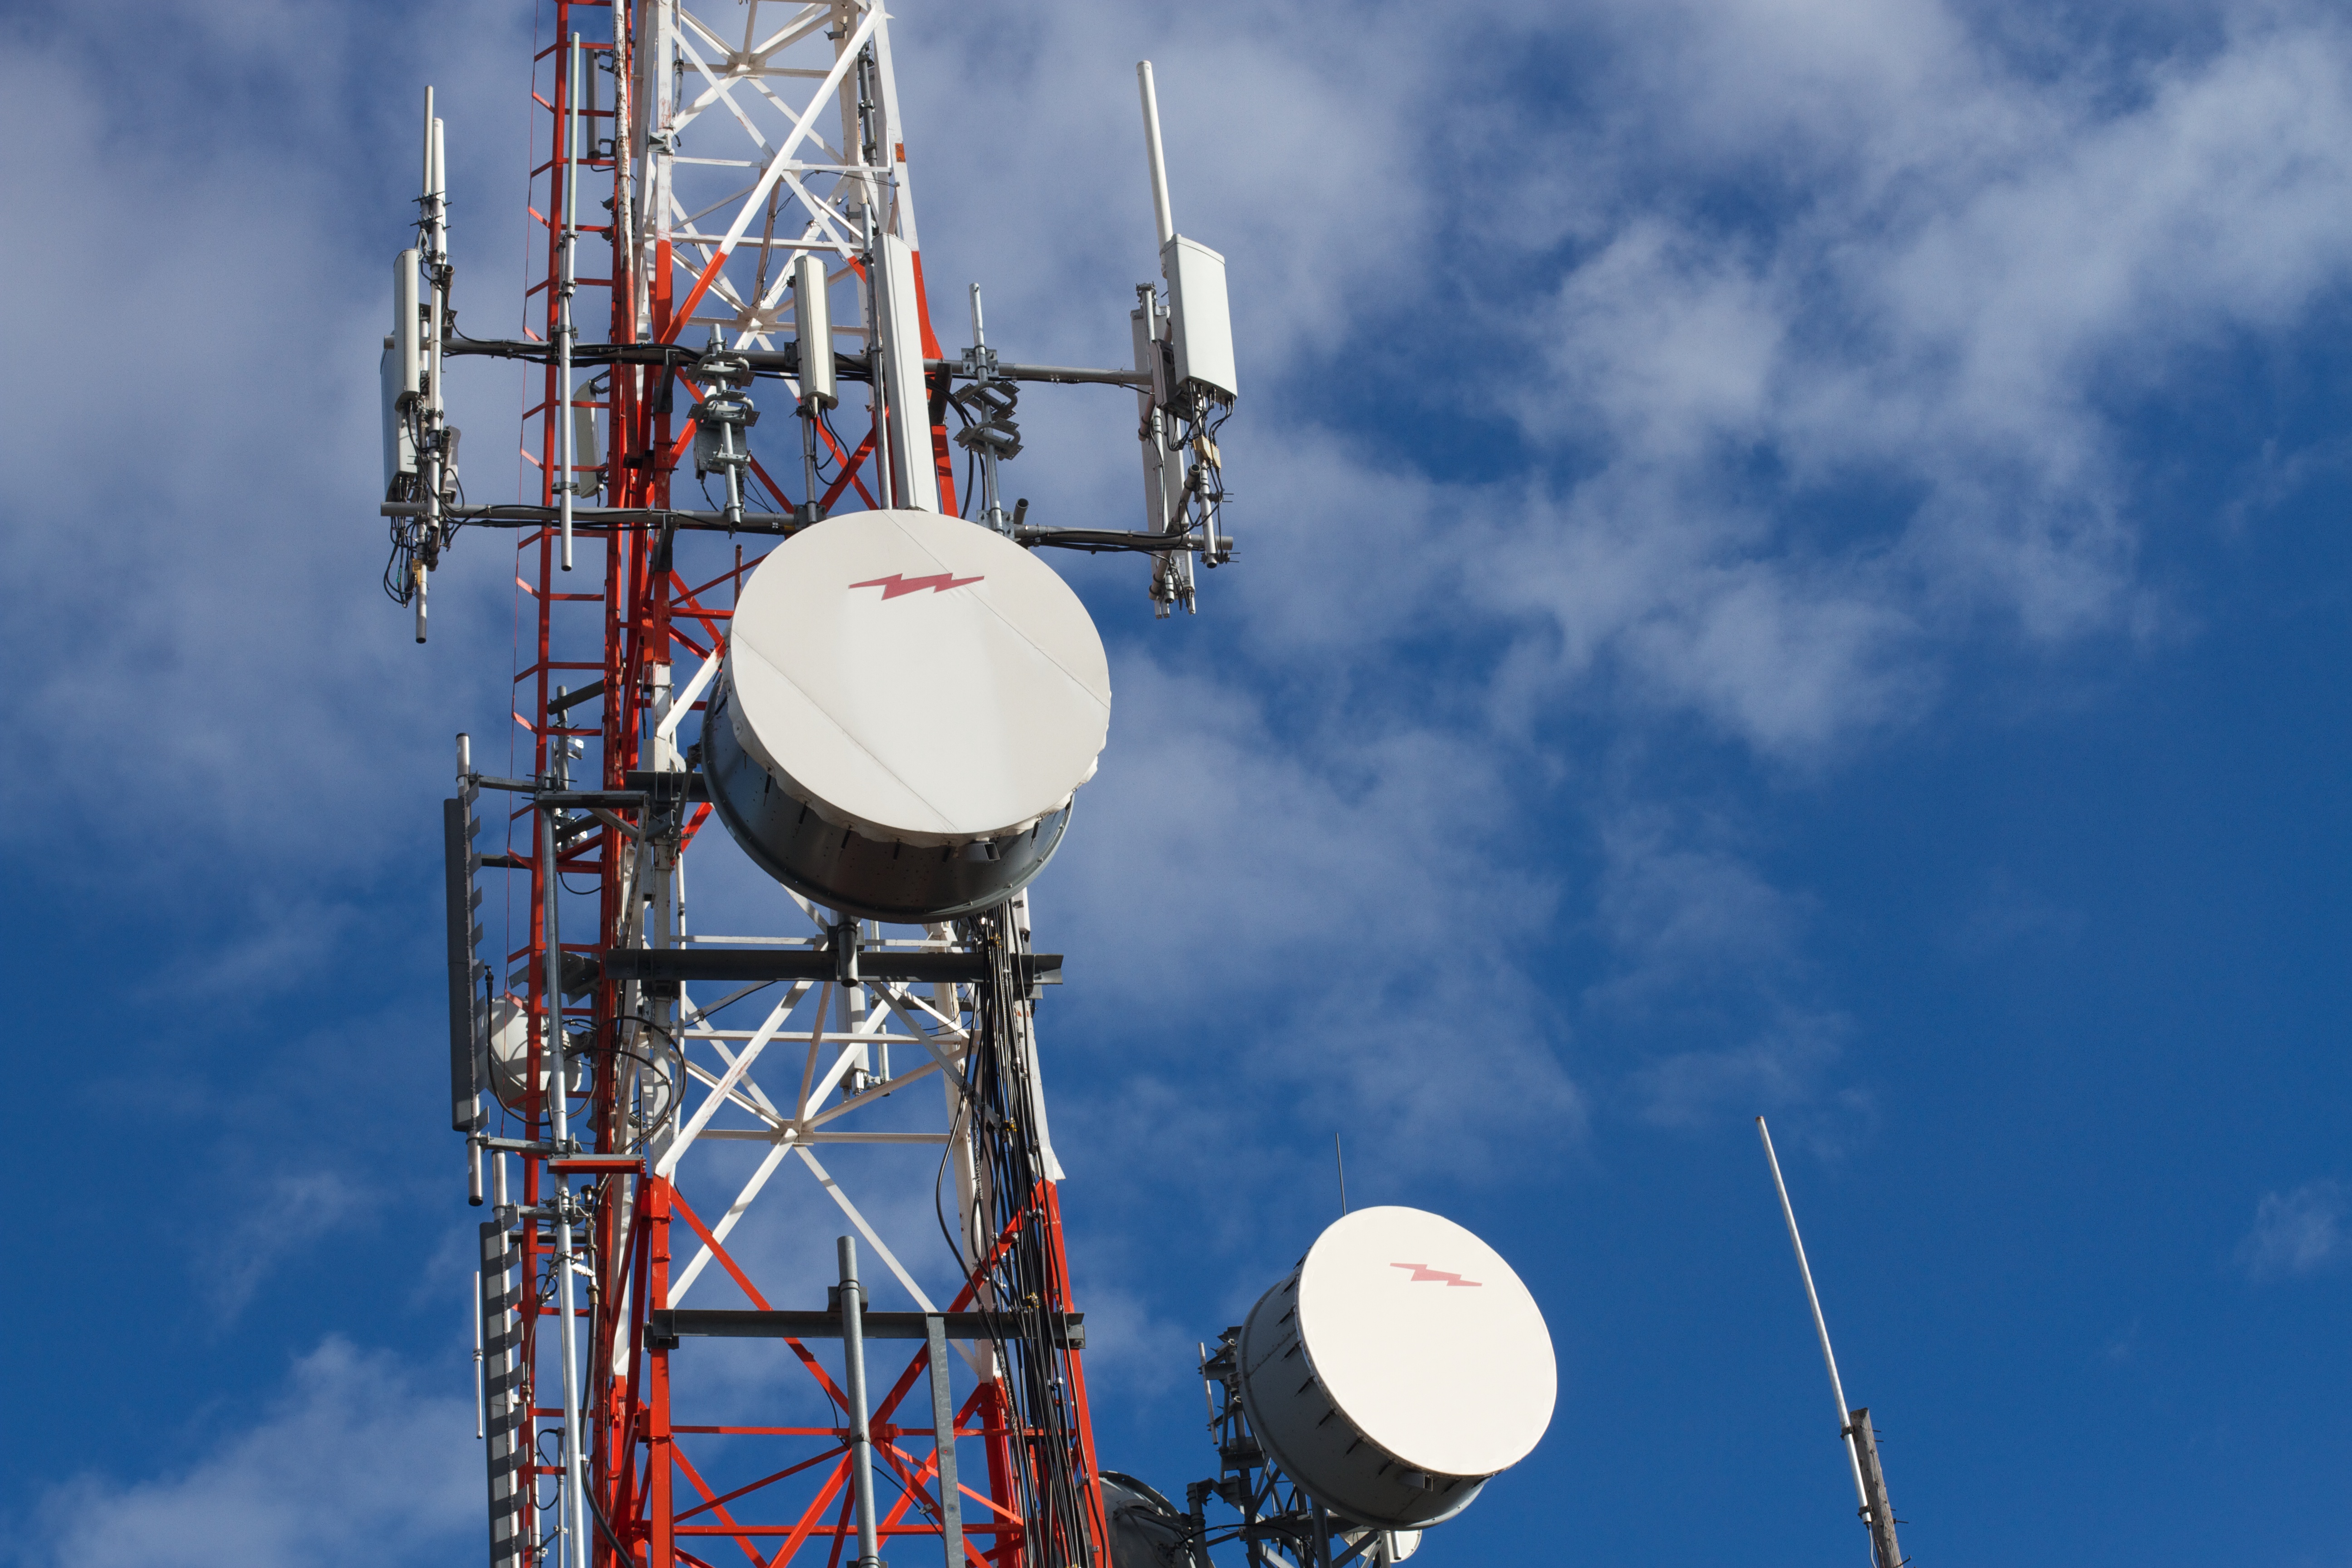
technology, wind, vehicle, mast, blue, electricity, energy, electrical supply, electronics accessory, overhead power line, telecommunications engineering